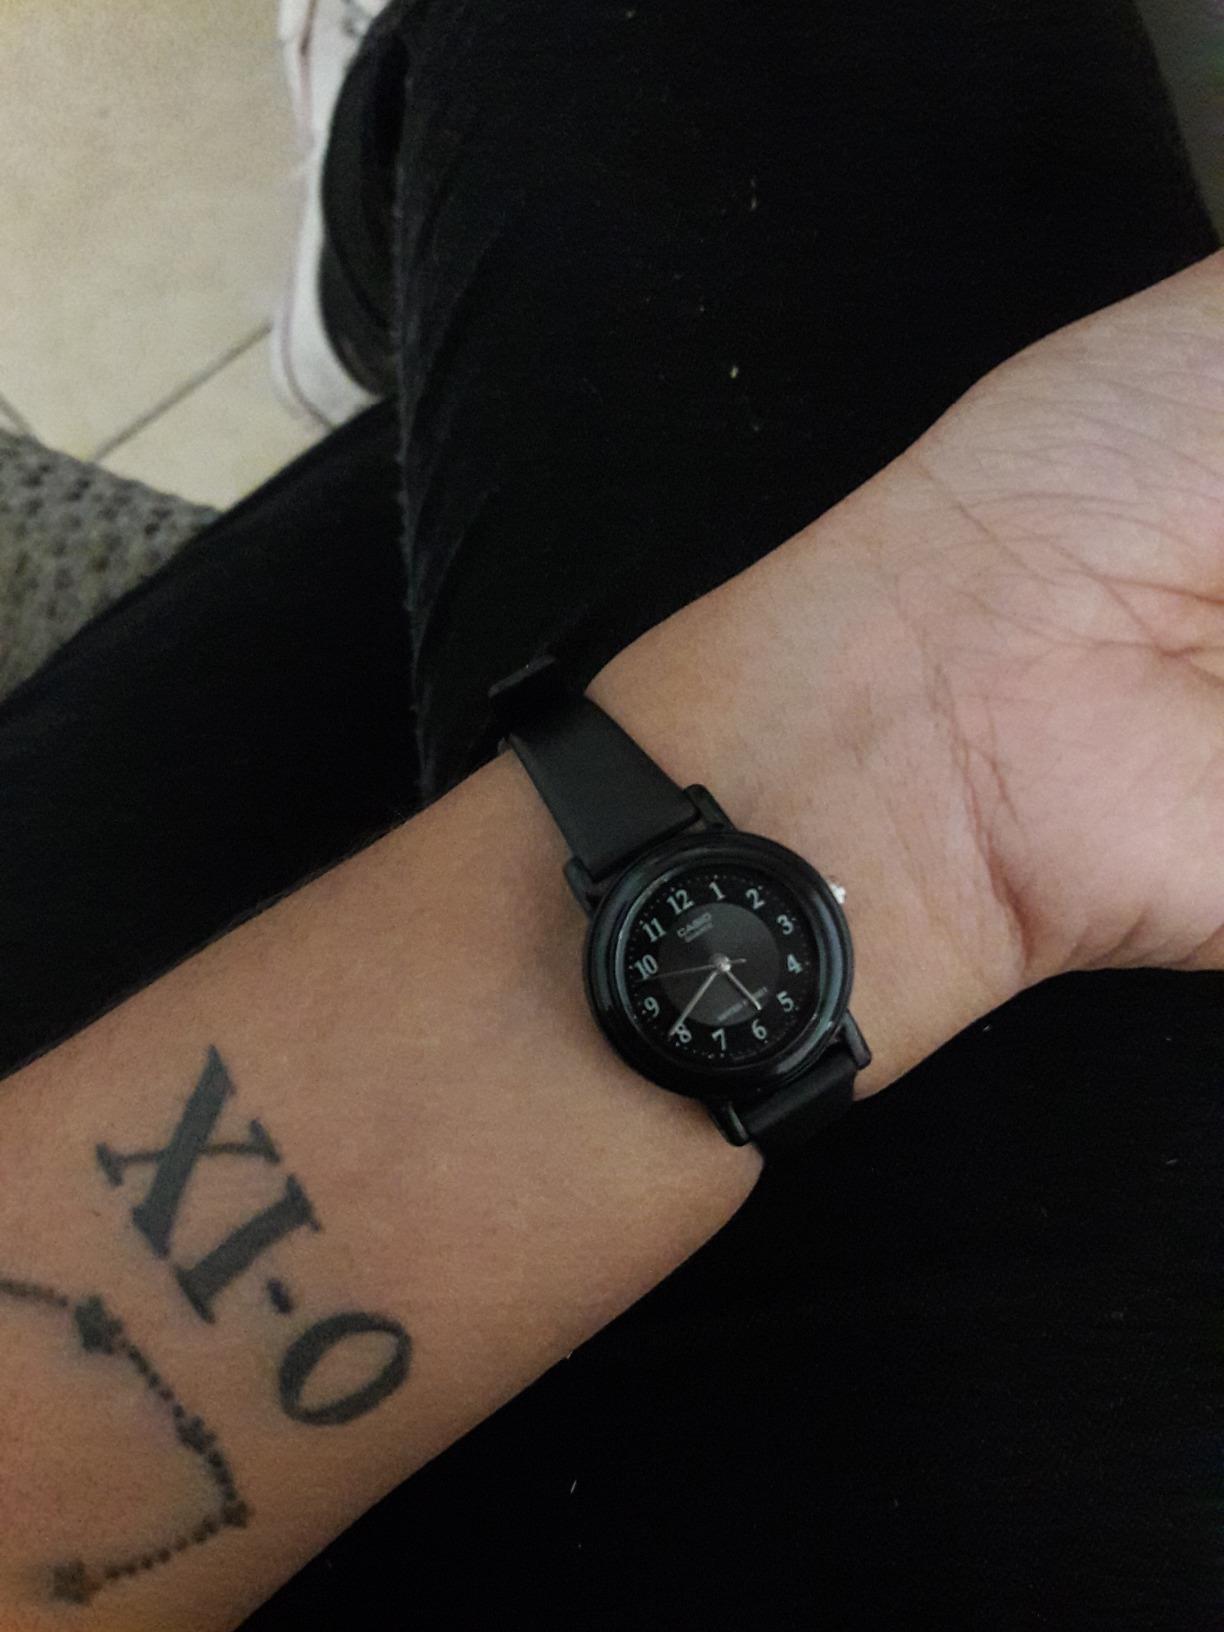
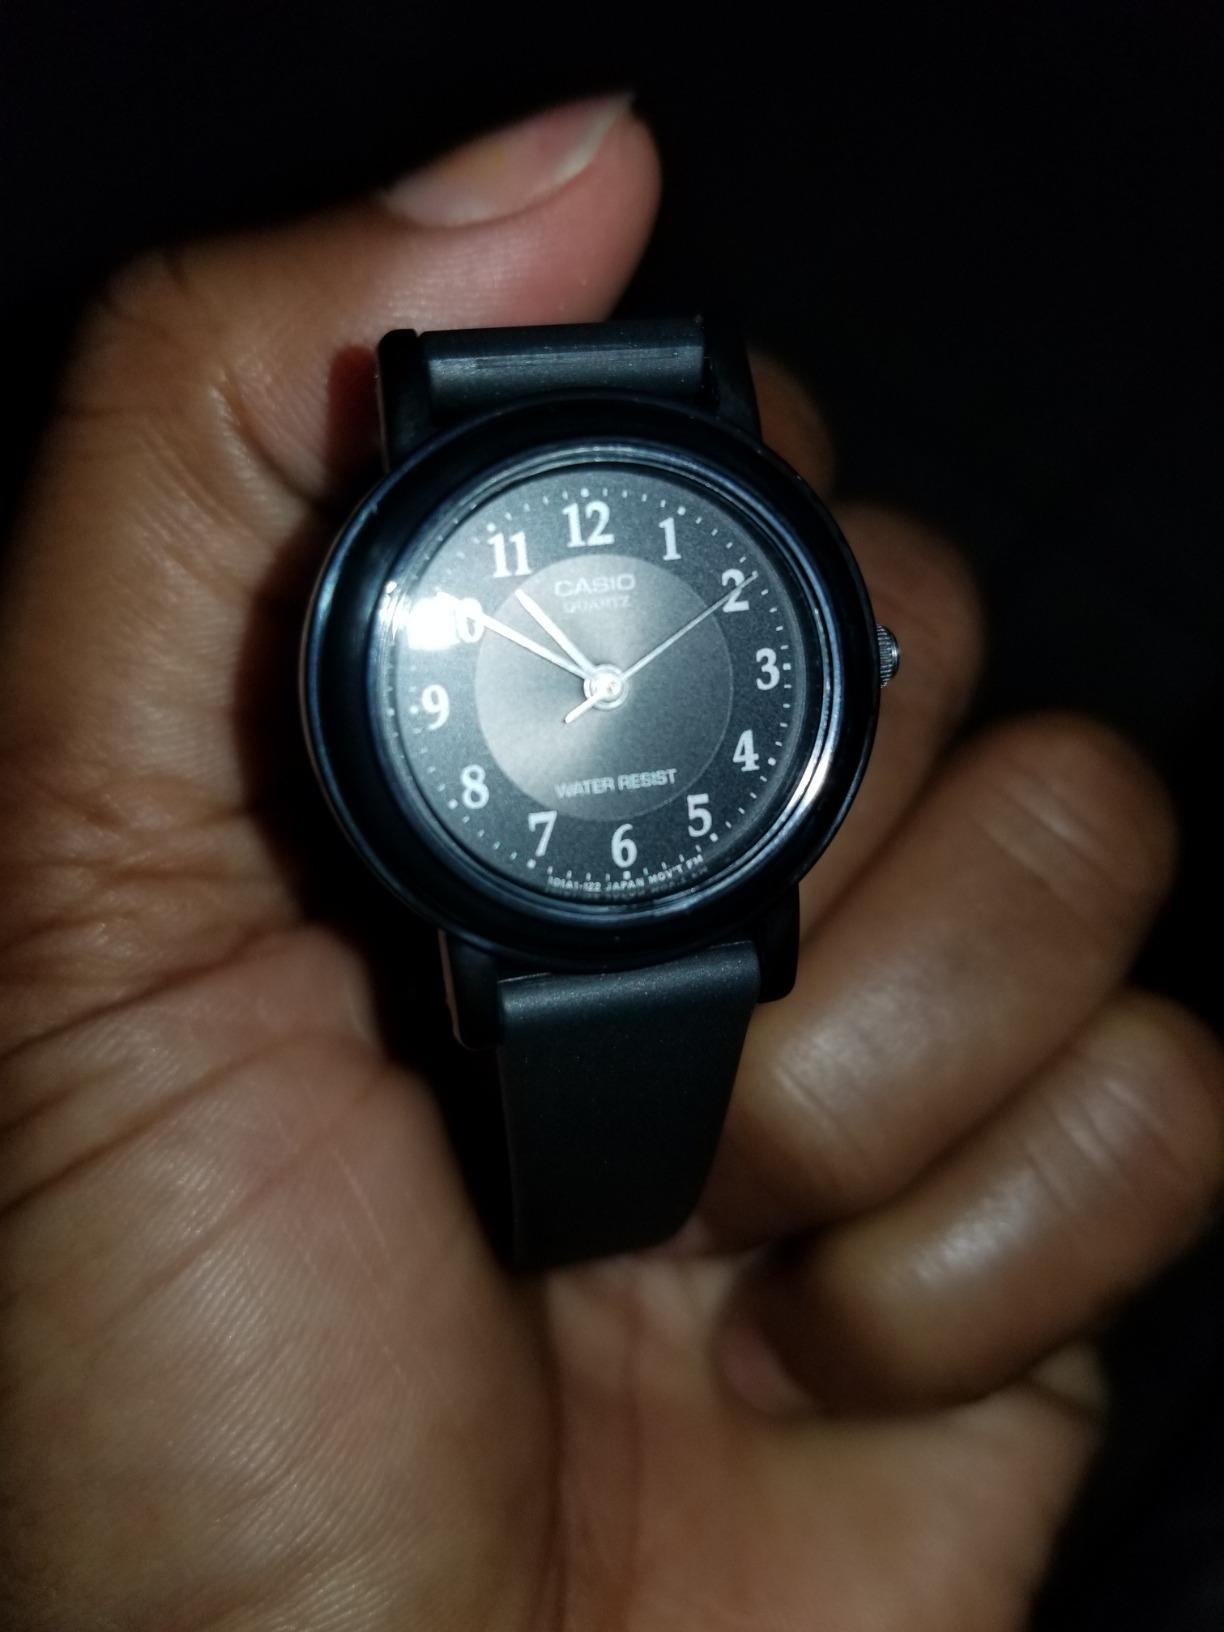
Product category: accessories_watch
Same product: yes